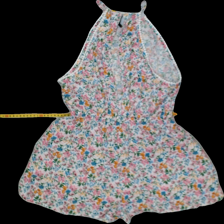
View: back
Type: Dress
Category: Ladies
Brand: H&M
Colors: Multicolor
Material: 100%viscose
Pattern: Floral print
Cut: Regular, C-collar
Size: 38
Season: Summer
Trend: No trend
Stains: No
Price range: 100-150
Recommended usage: Reuse